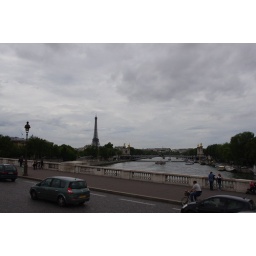
A nice picture of the Eiffel tower with the bridge and it's gold statues in the foreground.